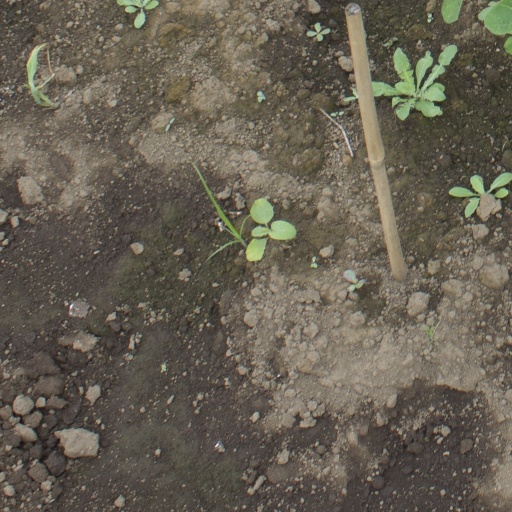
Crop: soybean